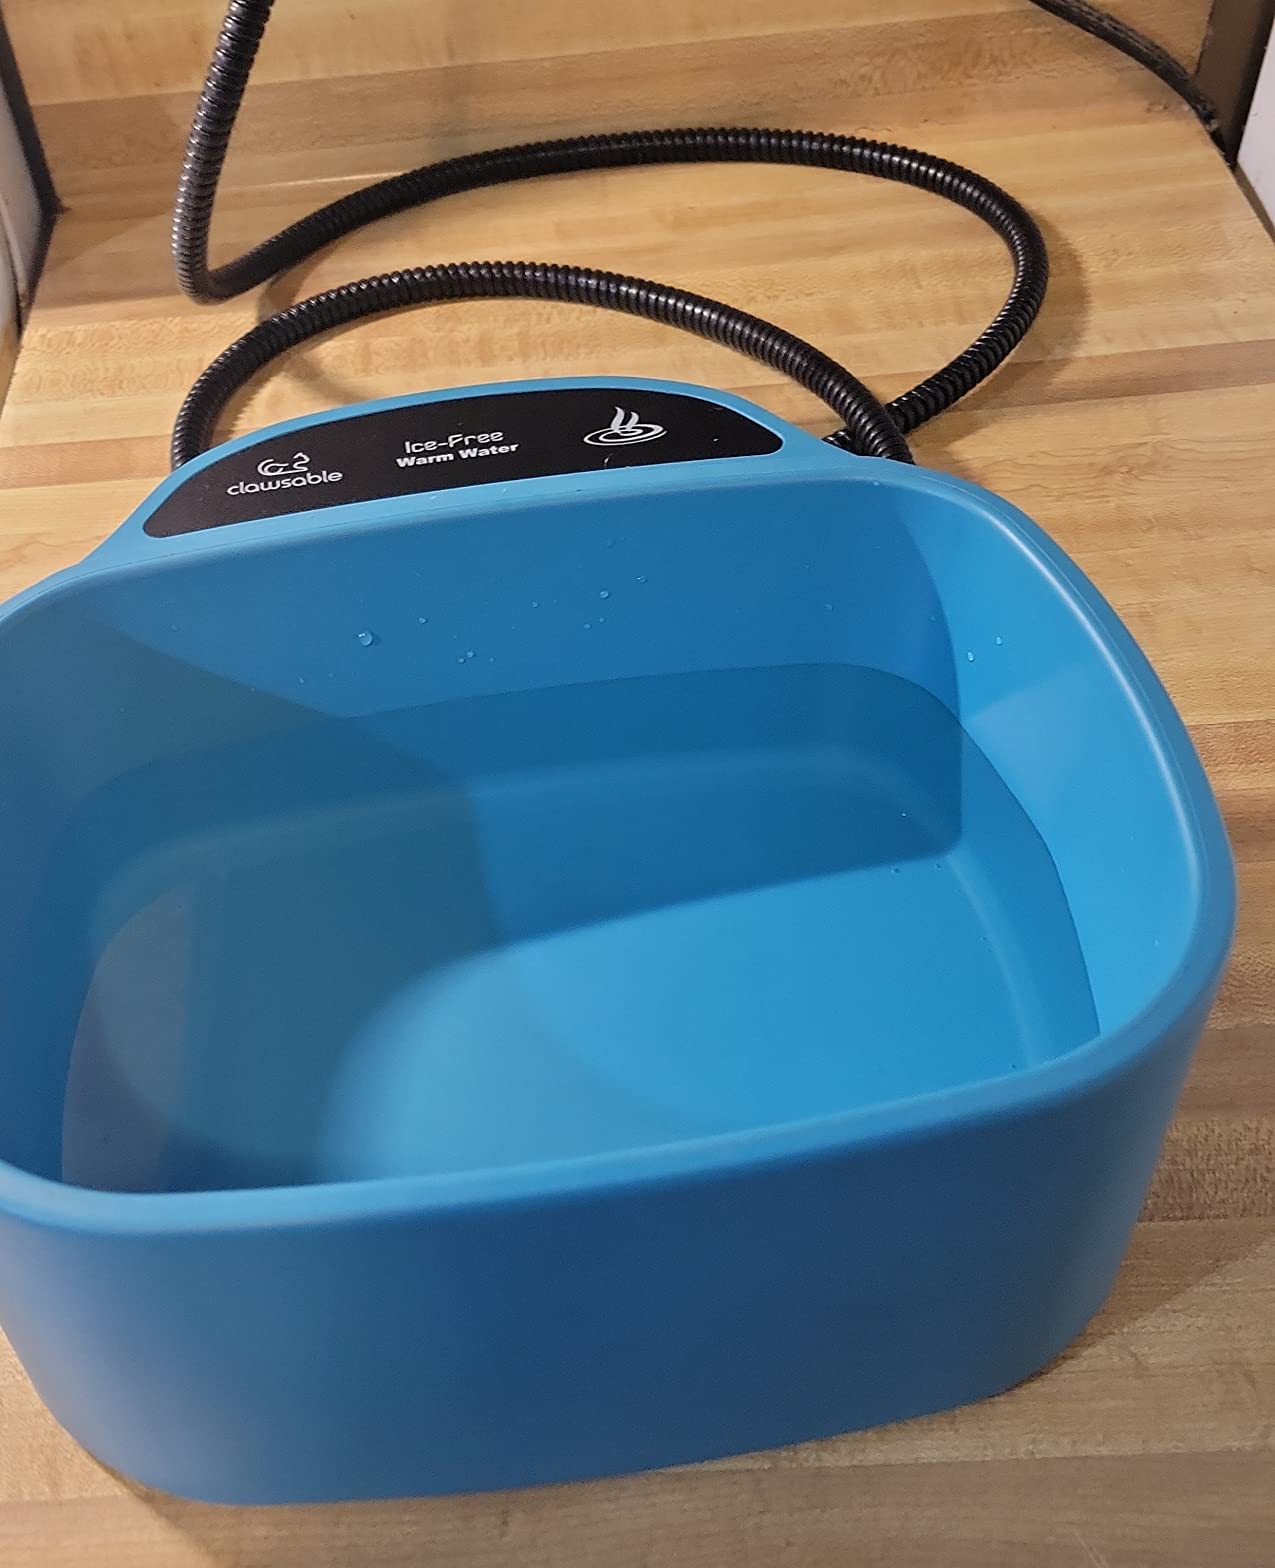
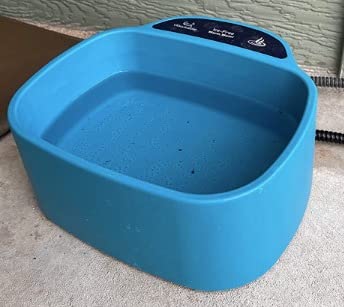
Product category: items_bowl
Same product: yes